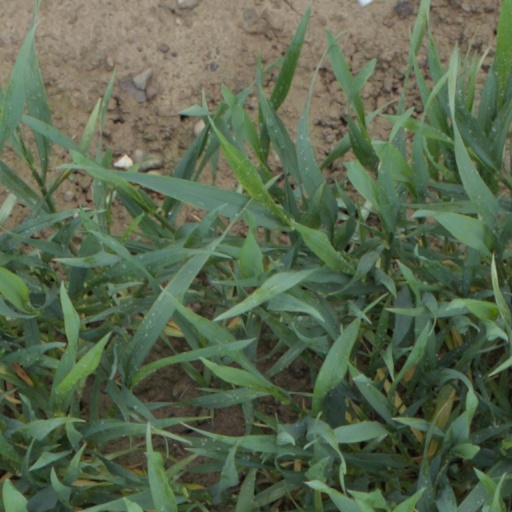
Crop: wheat